Georgina Lara Booth

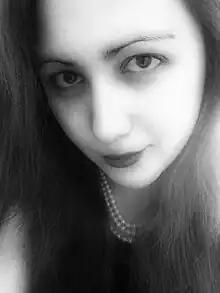

Georgina Lara Booth FRSA is a British-Dutch humanitarian public figure, journalist, and writer. She is the Chief Editor Social Good of the global digital news platform and media company Mashable (Benelux), where she is also a writer.